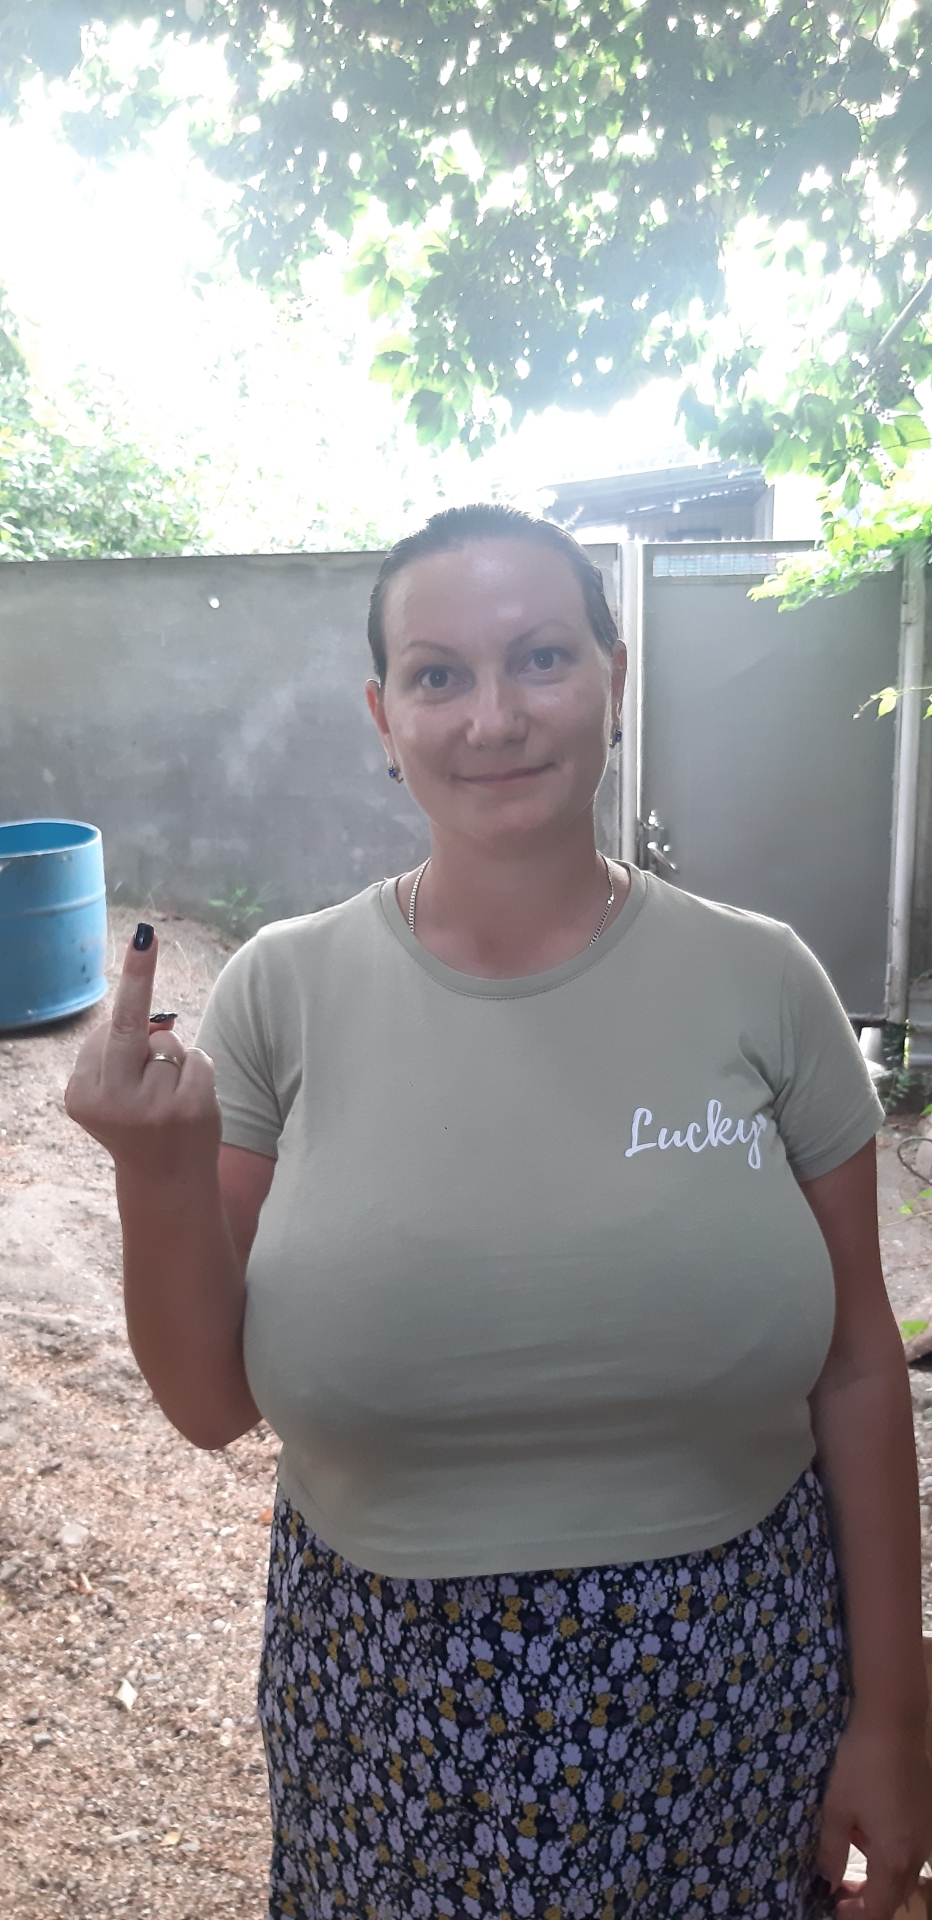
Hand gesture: middle_finger